Savernake Station

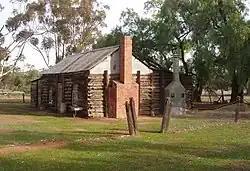
Settlers' hut

Savernake Station is a heritage-listed working farm located at 2341 Mulwala Road, Savernake, Federation Council, New South Wales, Australia. It was designed and built from 1862. It is also known as Savernake Homestead. It was added to the New South Wales State Heritage Register on 15 March 2013. The heritage listing includes the station's moveable heritage, including significant collections and archives relating to the property.